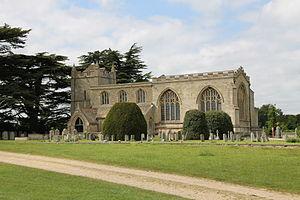
St Mary the Virgin, est une église du XIIe siècle dans Marholm, Cambridgeshire.